Algeria–Mauritania border

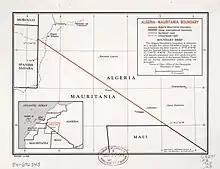
Map of the Algeria-Mauritania border

The Algeria–Mauritania border is 460 km (286 m) in length and runs from the tripoint with Western Sahara in the west to the tripoint with Mali in the east.